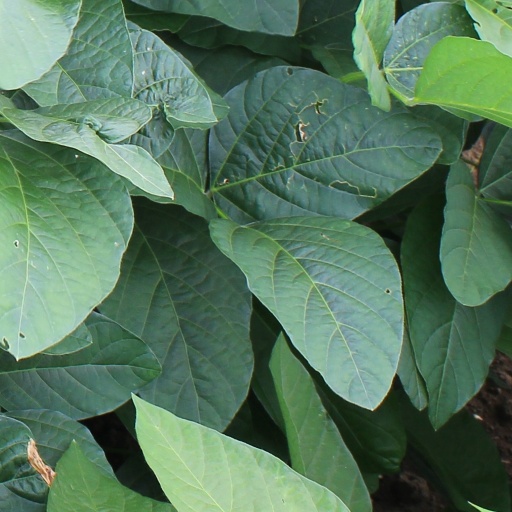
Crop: soybean